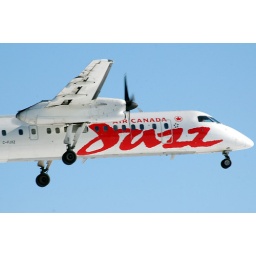
&amp;quot;Jazz&amp;quot; clearly defined in red against a perfectly blue sky backdrop near YUL